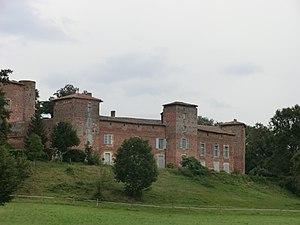
Château du Montellier. This building is classé au titre des Monuments Historiques. It is indexed in the Base Mérimée, a database of architectural heritage maintained by the French Ministry of Culture,
Le château du Montellier est un ancien château fort à motte, des XIIIᵉ et XIVᵉ siècles remanié aux XVIᵉ et XVIIᵉ siècles, qui se dresse sur la commune du Montellier dans le département de l'Ain en région Auvergne-Rhône-Alpes. Le château fut le centre de la seigneurie du Montellier érigée en 1588 en marquisat.